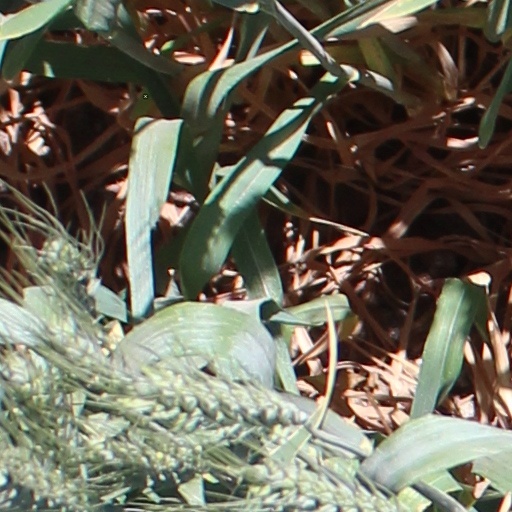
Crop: wheat